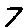
Label: 7